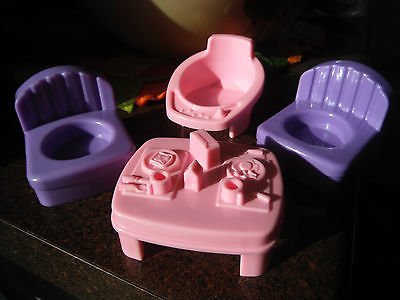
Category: table